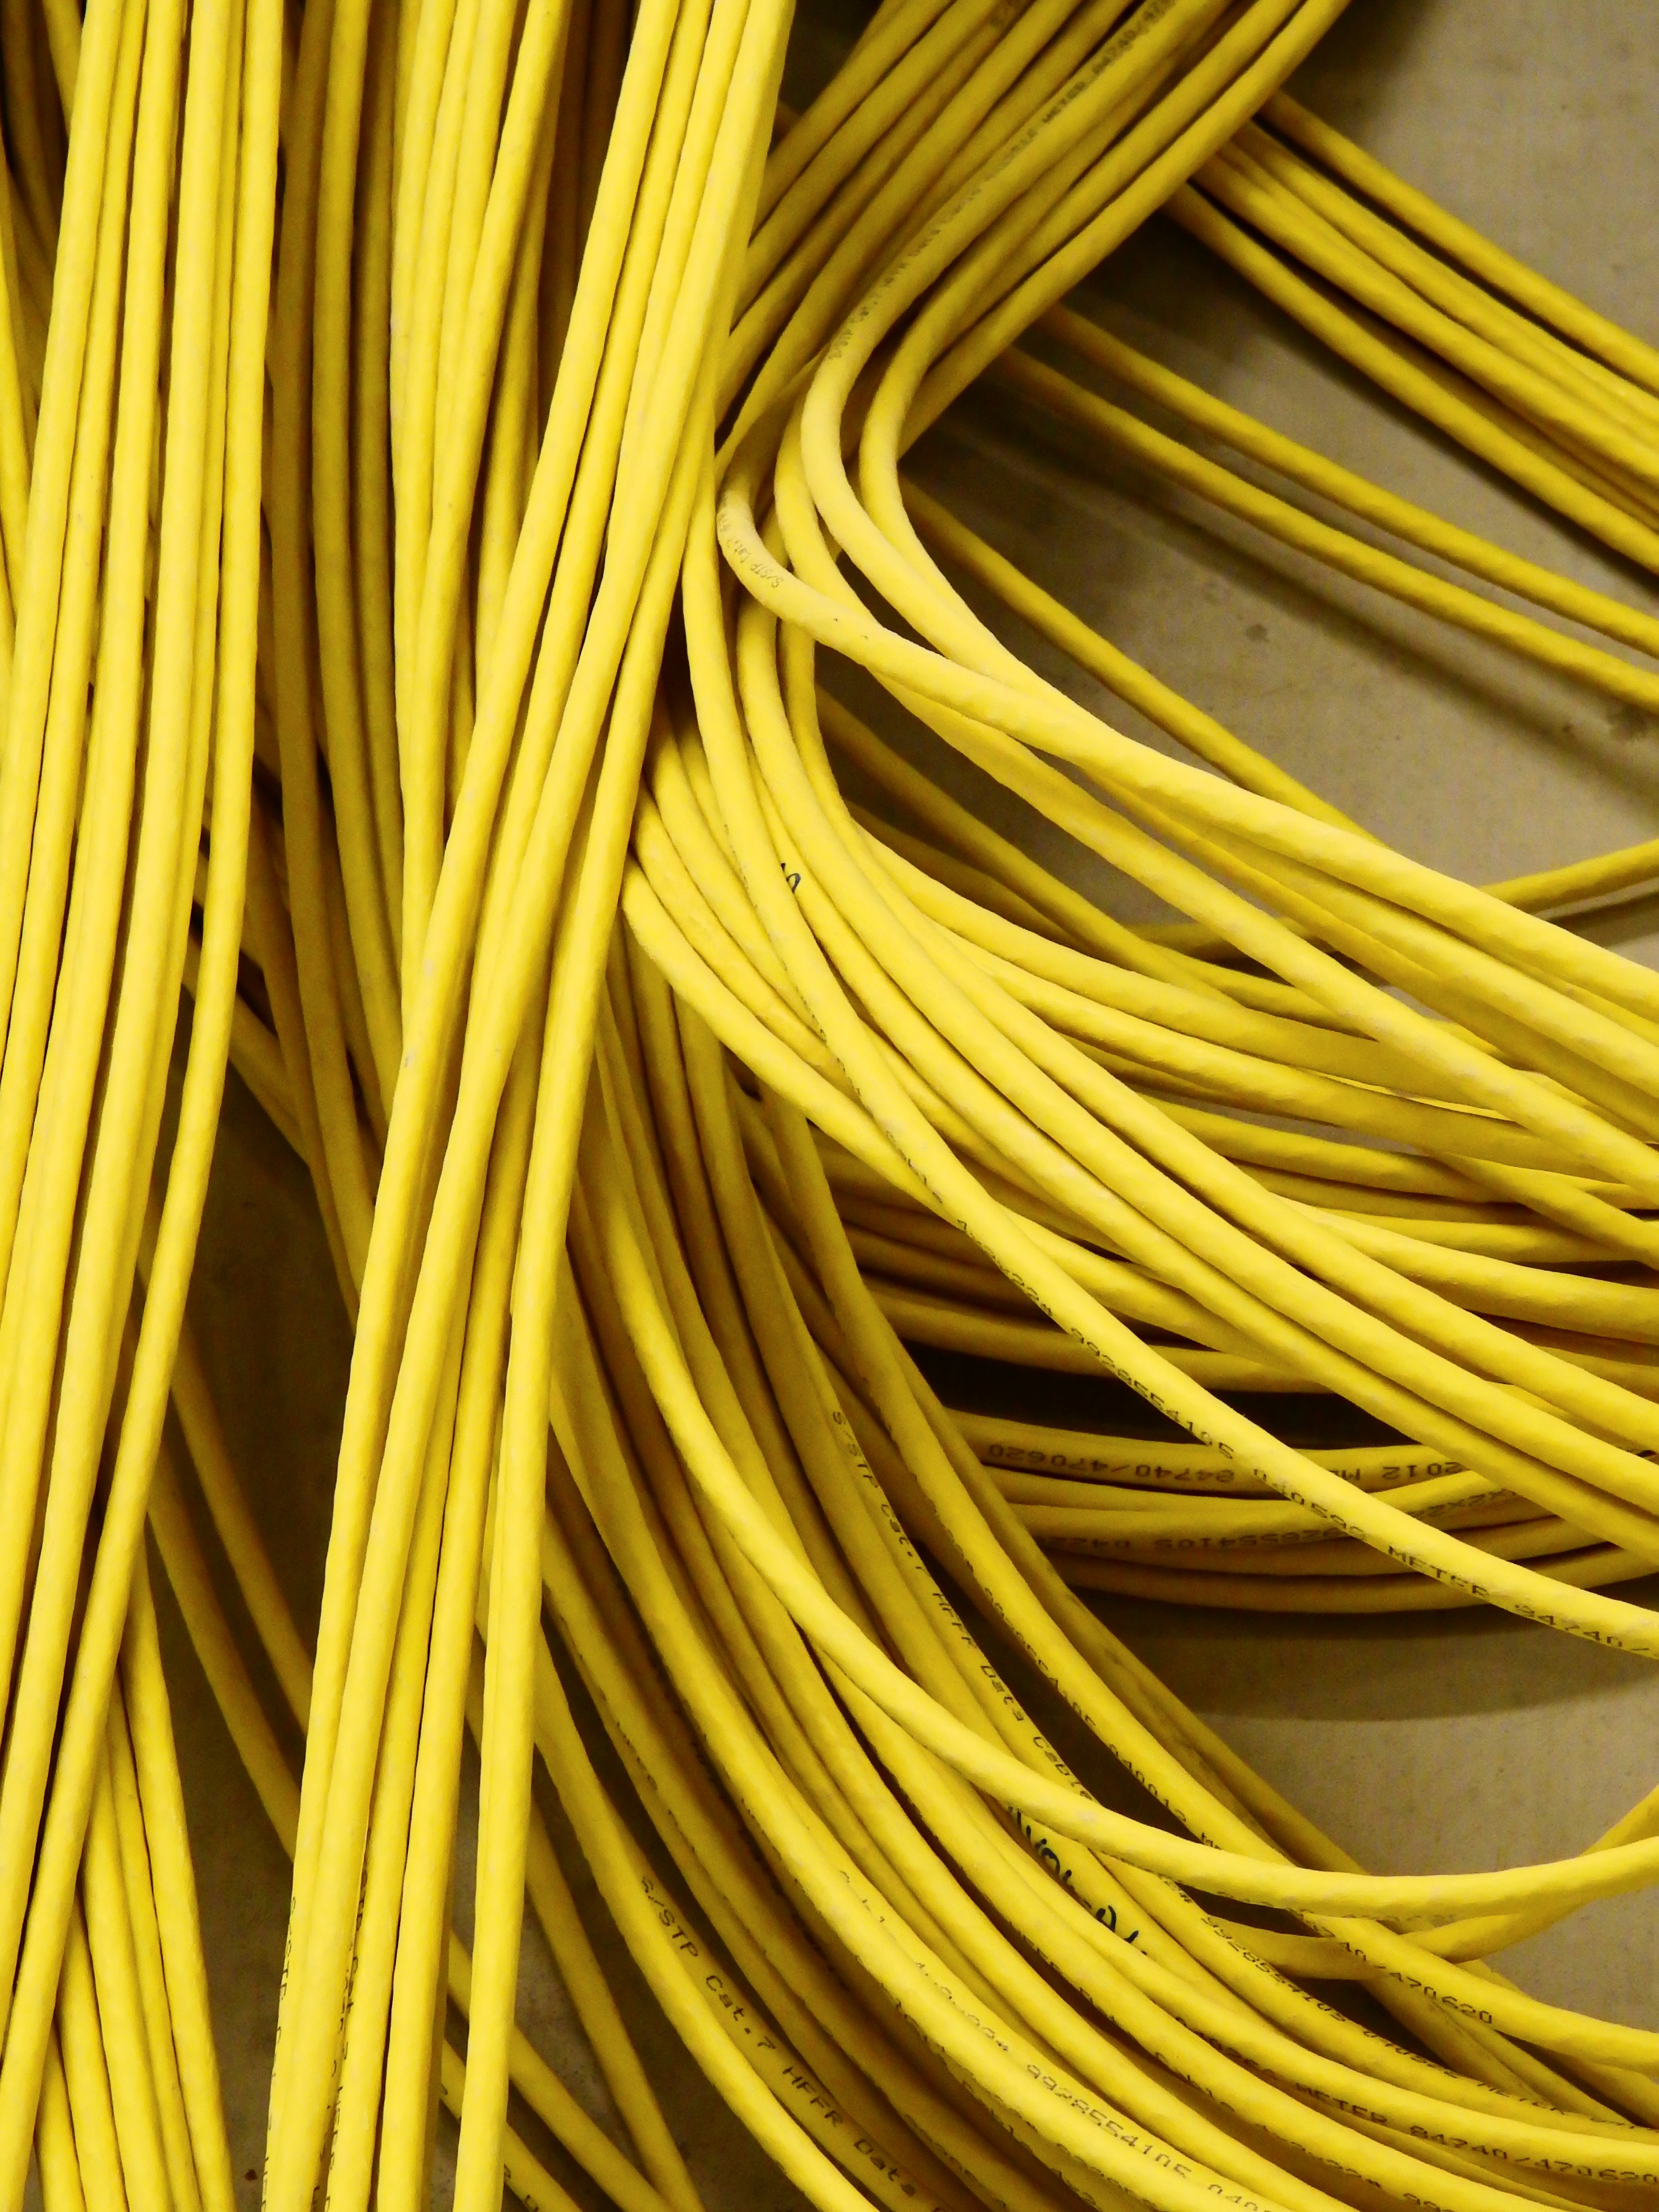
technology, flower, cable, line, food, produce, crop, yellow, close up, network, macro photography, transfer, data cable, data transfer, edp, network cables, electrical wiring, grass family, data line, edvkabel